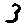
Label: 3